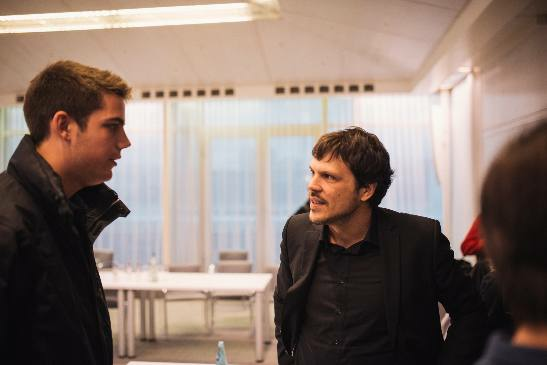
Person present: Yes